Macau General Post Office

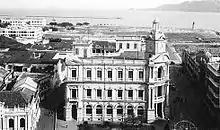
Macau General Post Office Building in c.1950

The Macau General Post Office is a 3-storey building at the intersection of Senado Square and Avenida de Almeida Ribeiro in Sé, Macau, China. The current building was built in 1929.